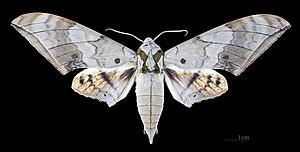
Ambulyx substrigilis est une espèce de lépidoptères de la famille des Sphingidae, sous-famille des Smerinthinae, tribu des Ambulycini, et du genre Ambulyx. C'est l'espèce type pour le genre.
Le genre Ambulyx regroupe des insectes lépidoptères de la famille des Sphingidae, sous-famille des Smerinthinae, tribu des Ambulycini.